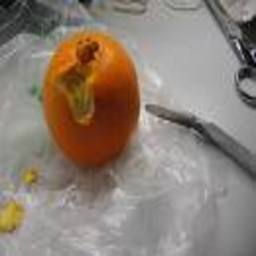
Label: Orange